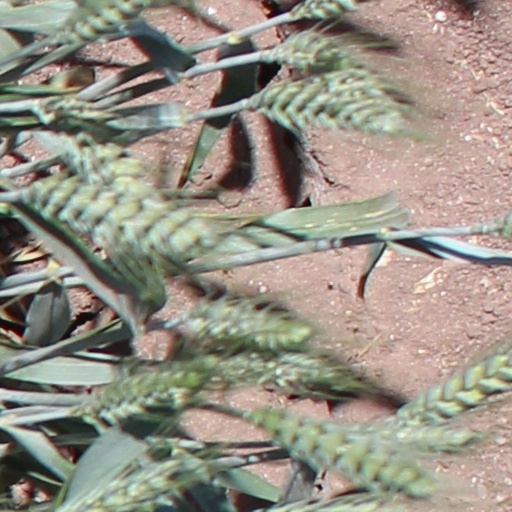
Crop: wheat